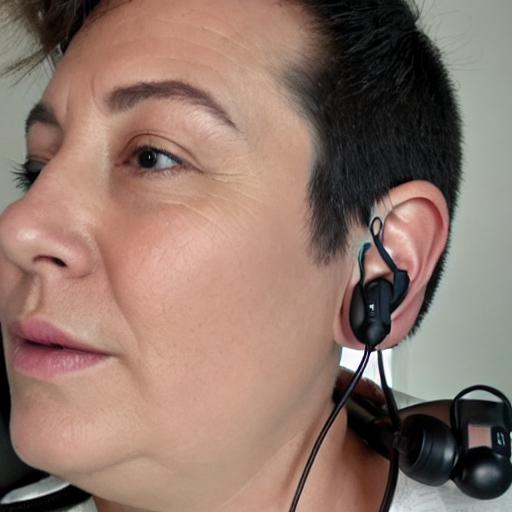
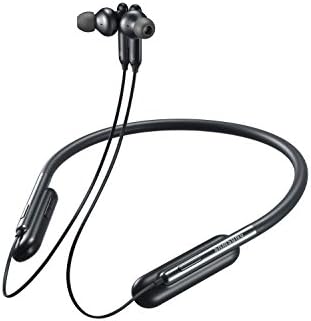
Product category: headphones
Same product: no